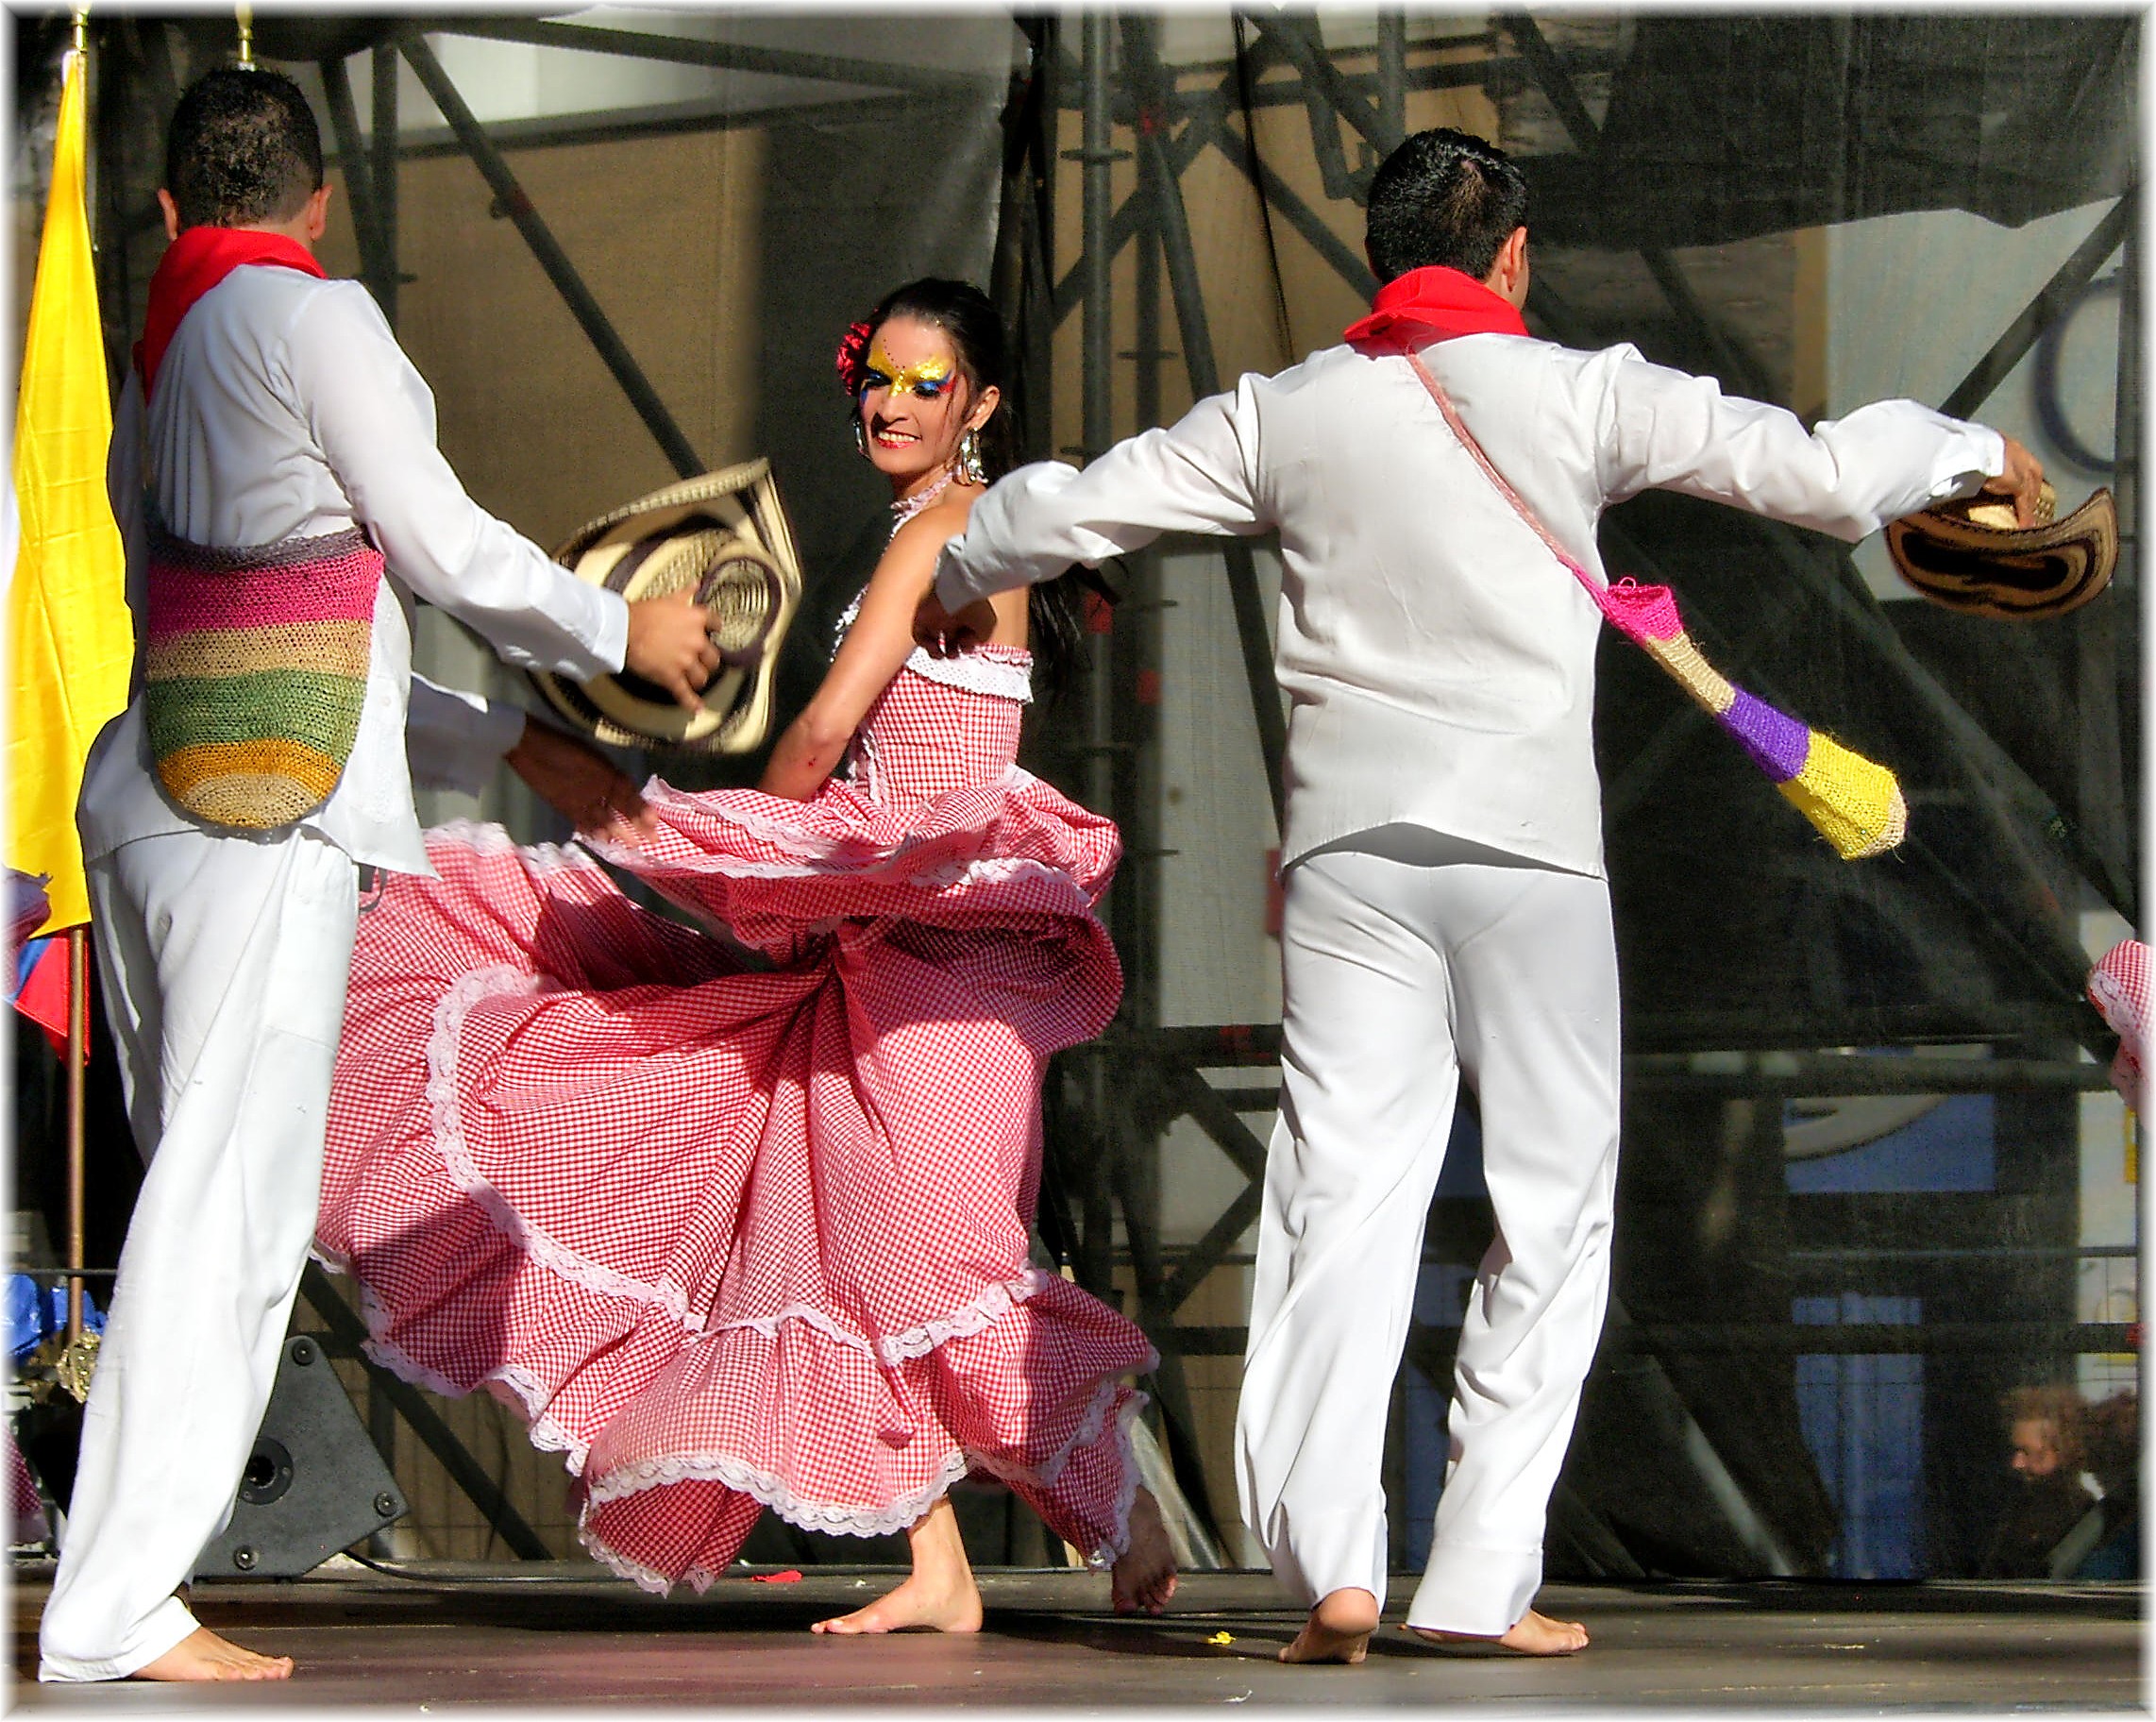
dance, performance art, sports, mygearandme, event, entertainment, performing arts, folk dance, musical theatre